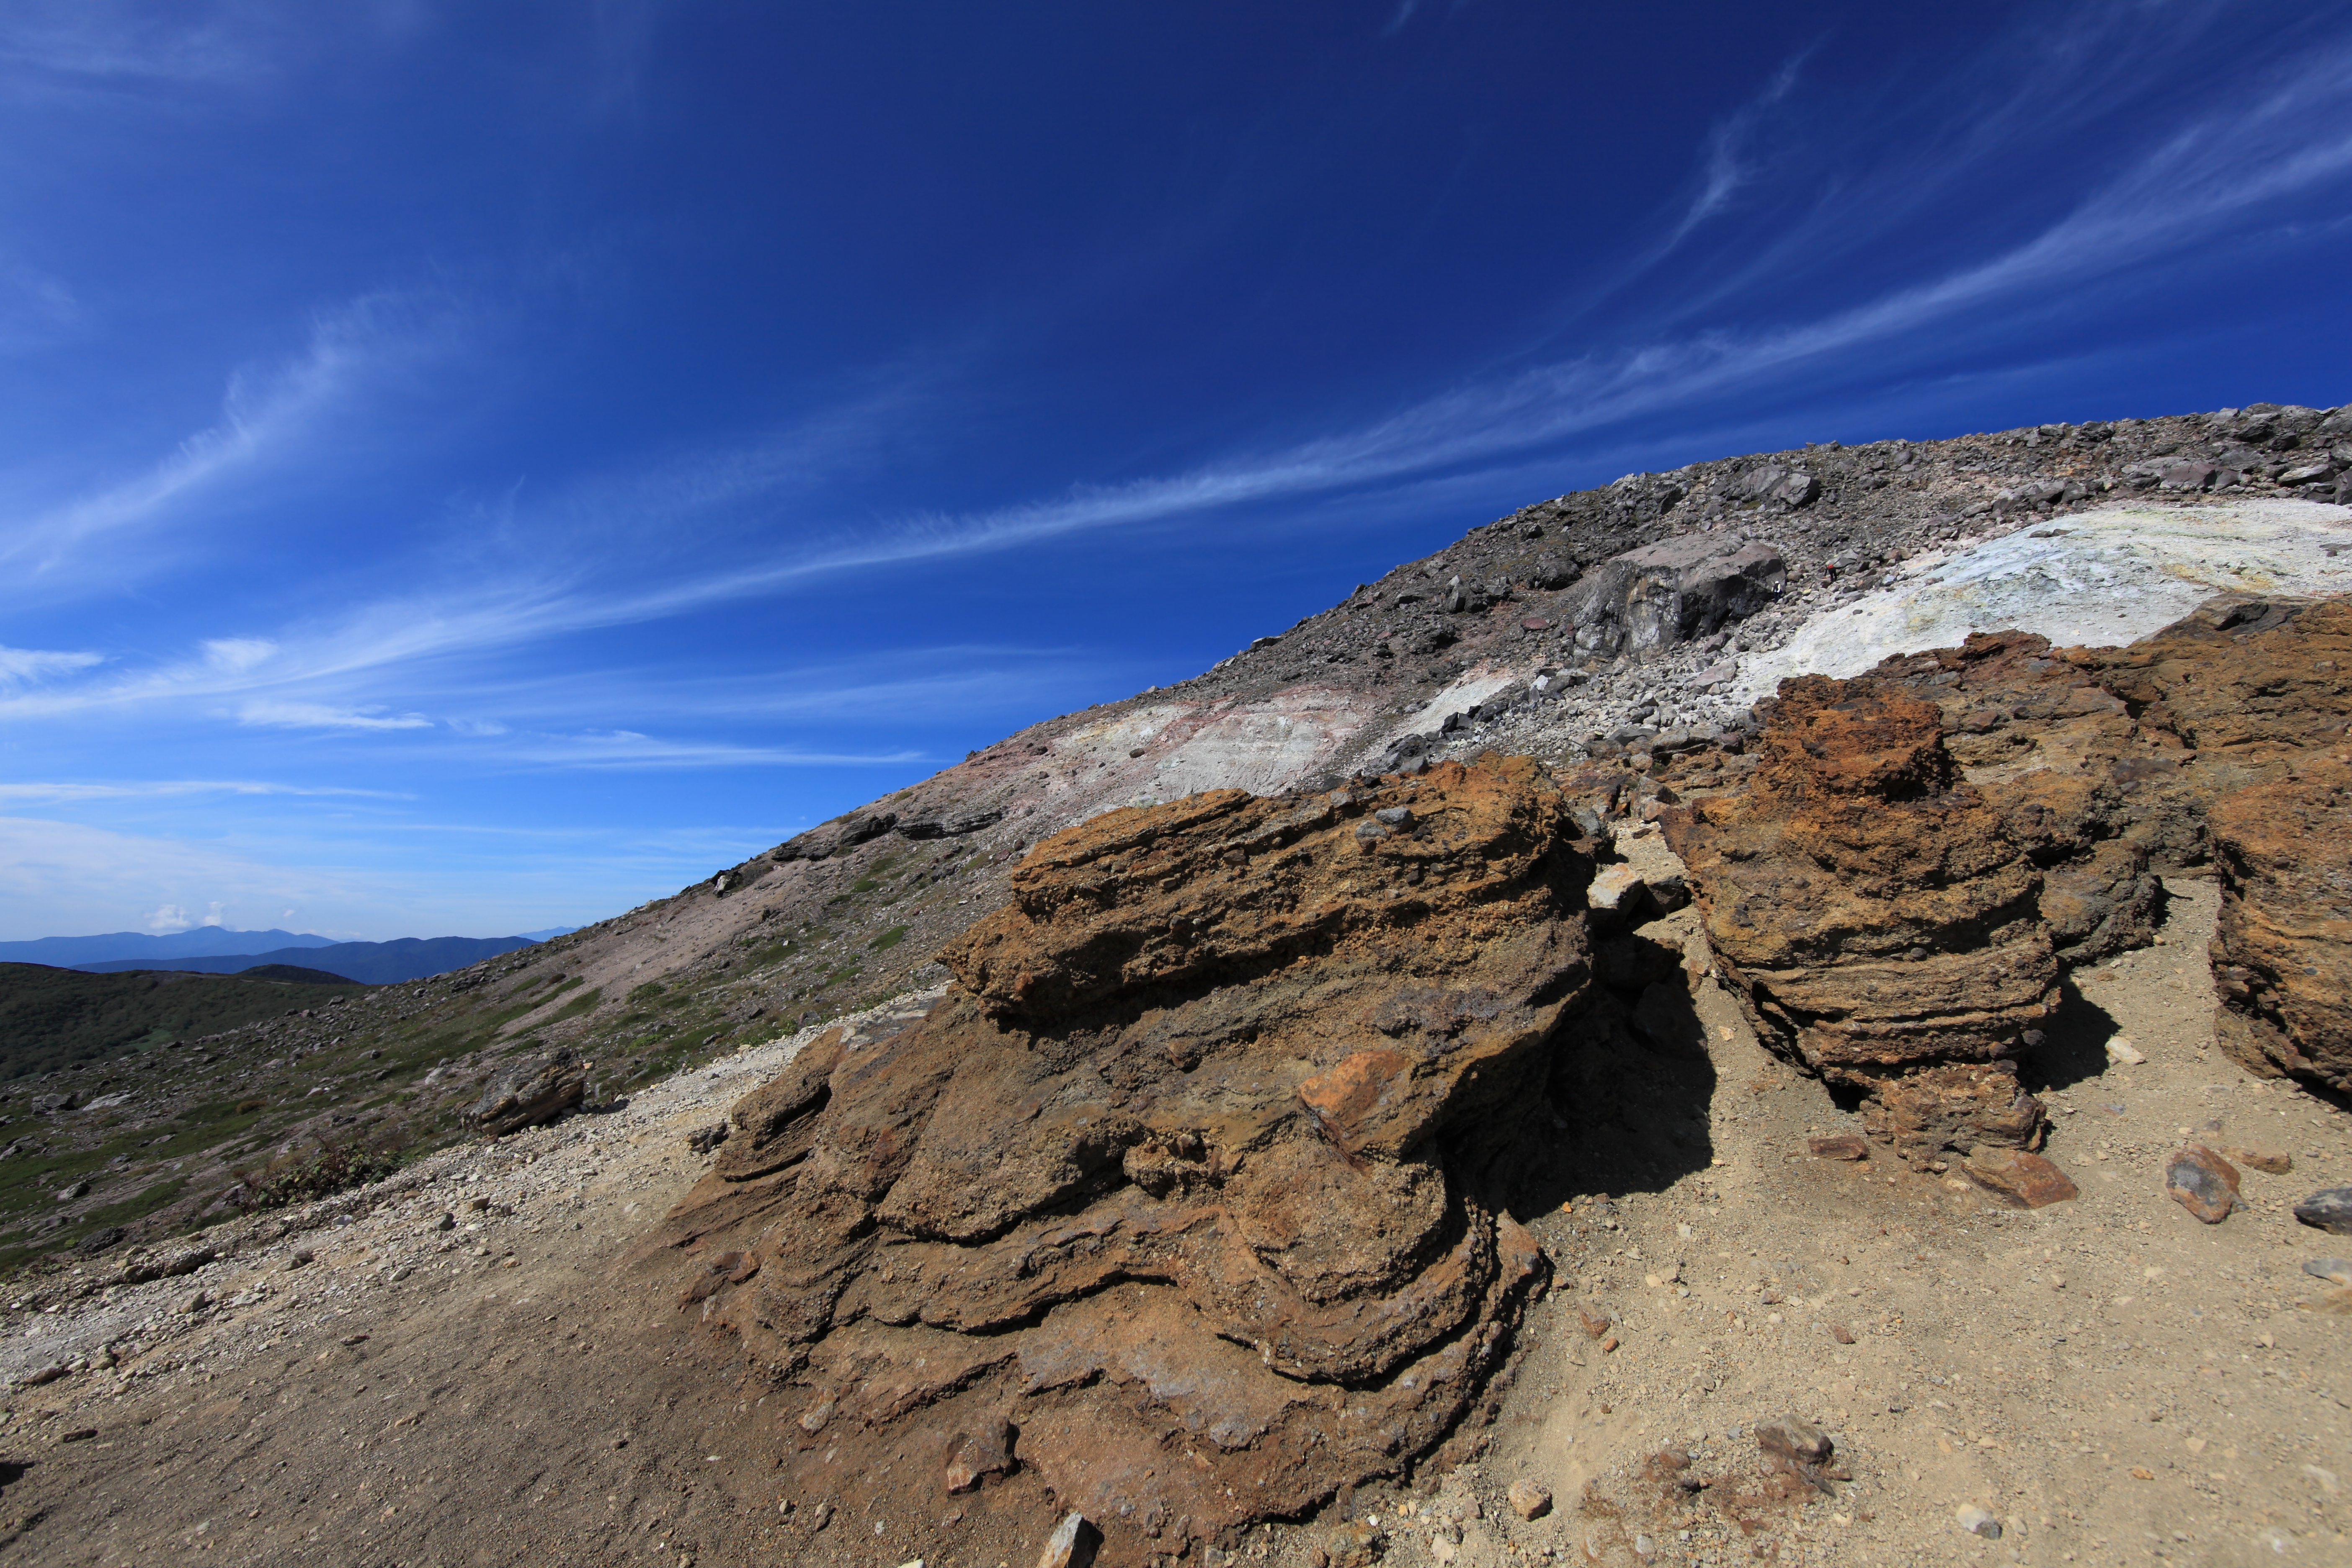
landscape, sea, coast, rock, wilderness, mountain, cloud, sky, hill, adventure, mountain range, cliff, high, terrain, ridge, summit, clouds, geology, plateau, tochigi, 5d, hires, fell, markii, hi, res, resolution, nasu, chausudake, landform, geographical feature, mountainous landforms